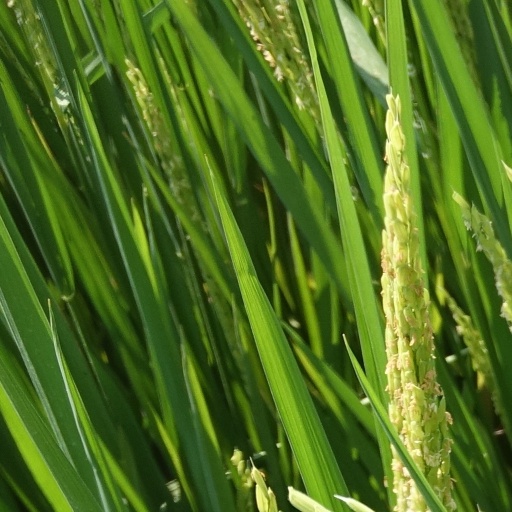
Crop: rice